Regensburg

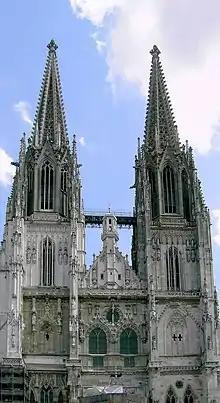
St. Peter's Church – the Regensburg Cathedral

Regensburg is situated on the northernmost part of the river Danube at the geological crossroads of four distinct landscapes: